LSWR X6 class

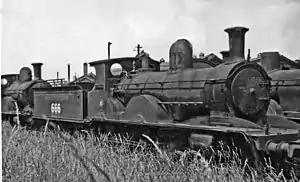
No. 666 was built 1892, withdrawn 1943 and dumped at Eastleigh - 11 July 1946

The LSWR X6 class was a class of express passenger 4-4-0 steam locomotives designed for the London and South Western Railway by William Adams. Ten were constructed at Nine Elms Locomotive Works between 1895 and 1896.